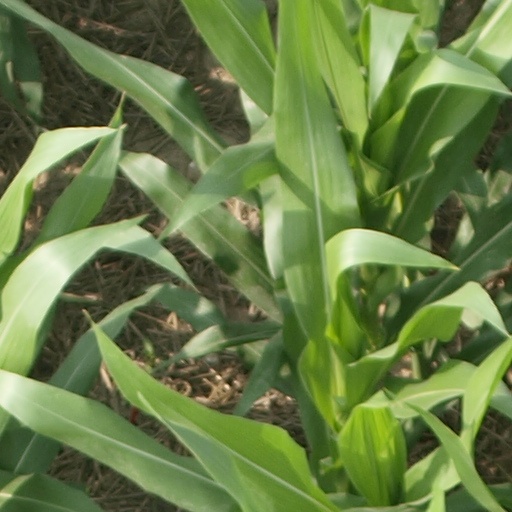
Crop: maize; corn